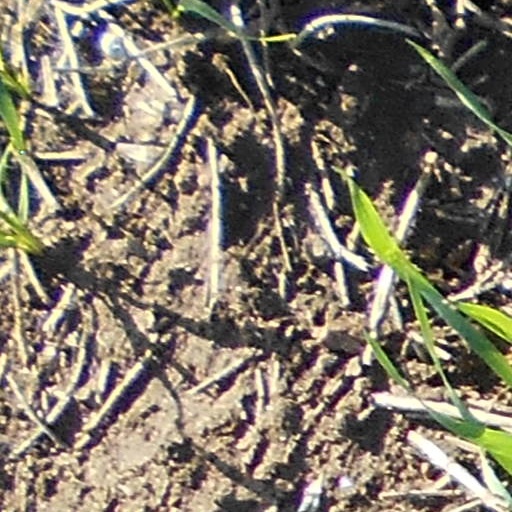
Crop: wheat